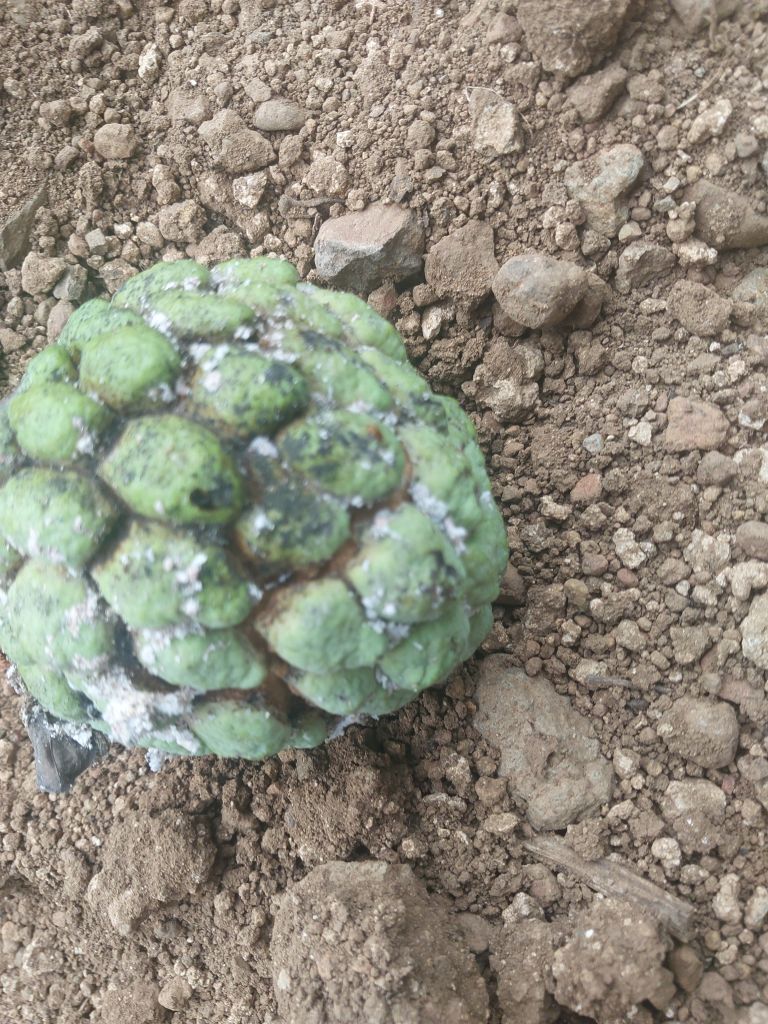
Disease label: Leaf spot on fruit